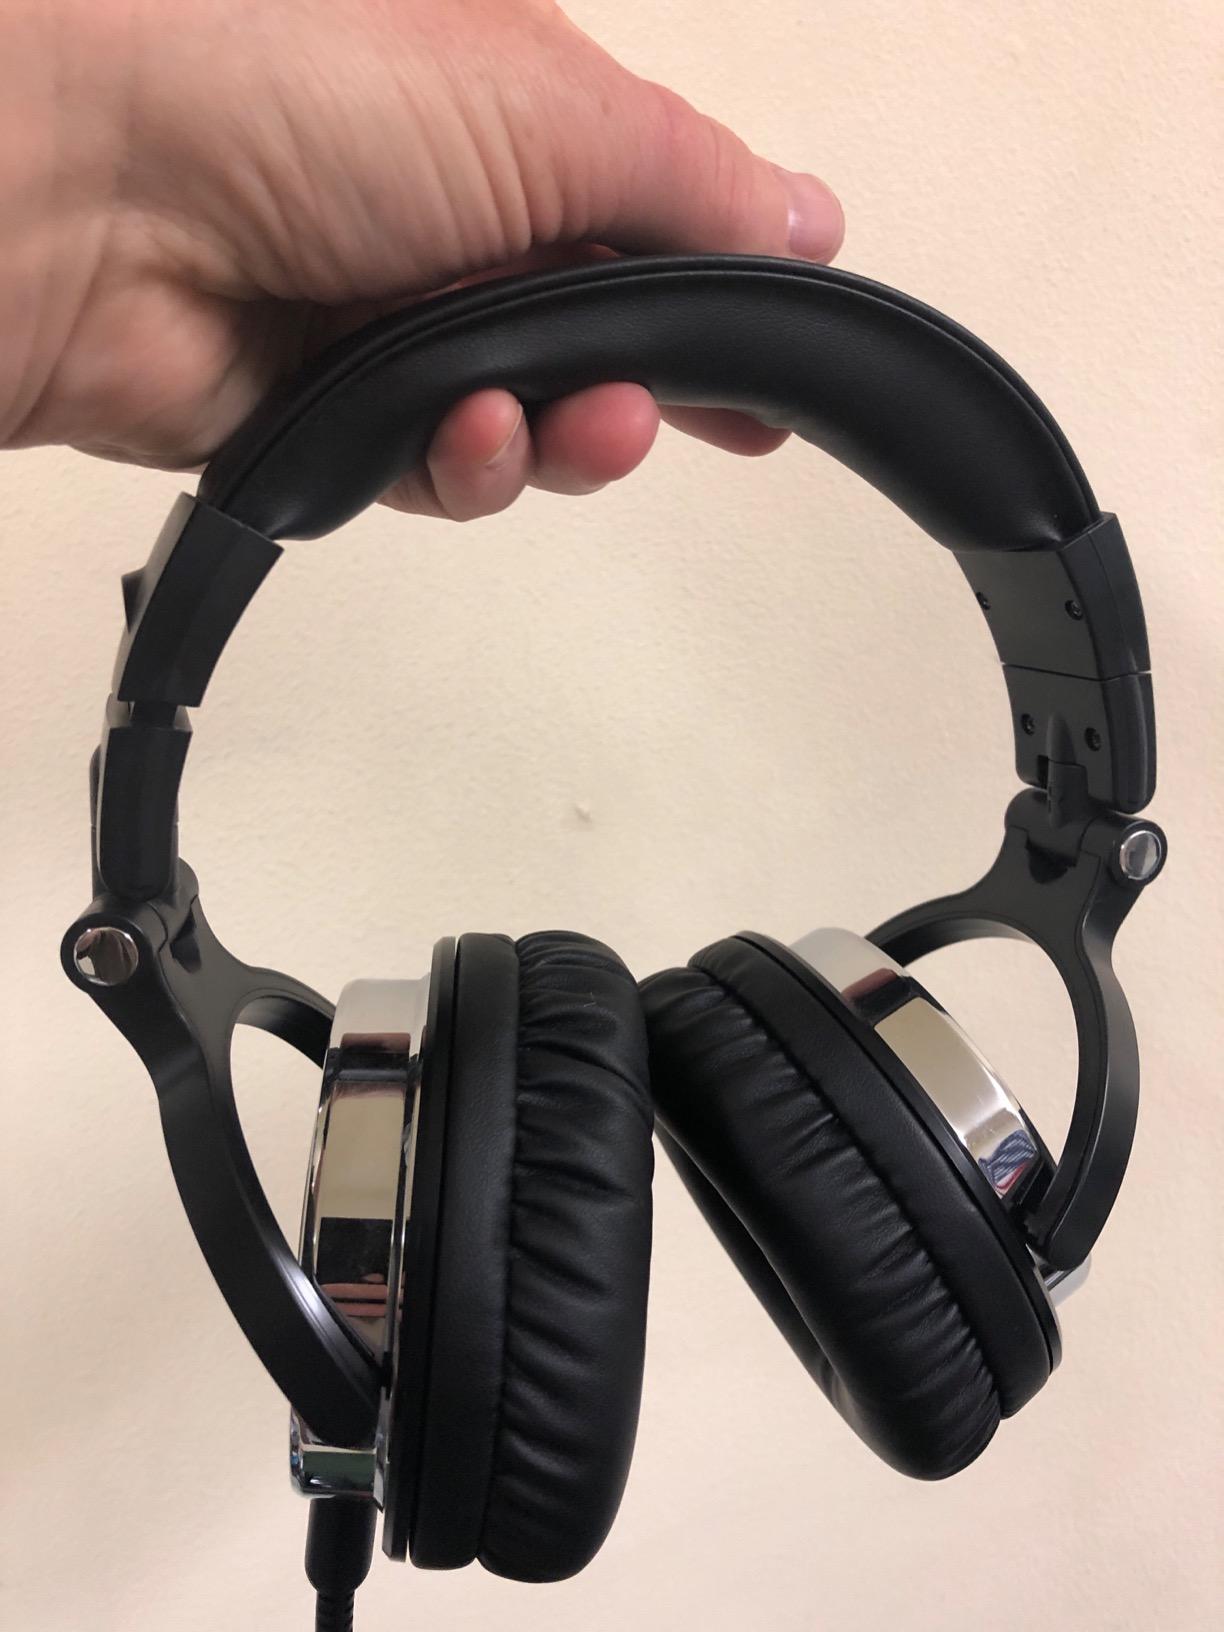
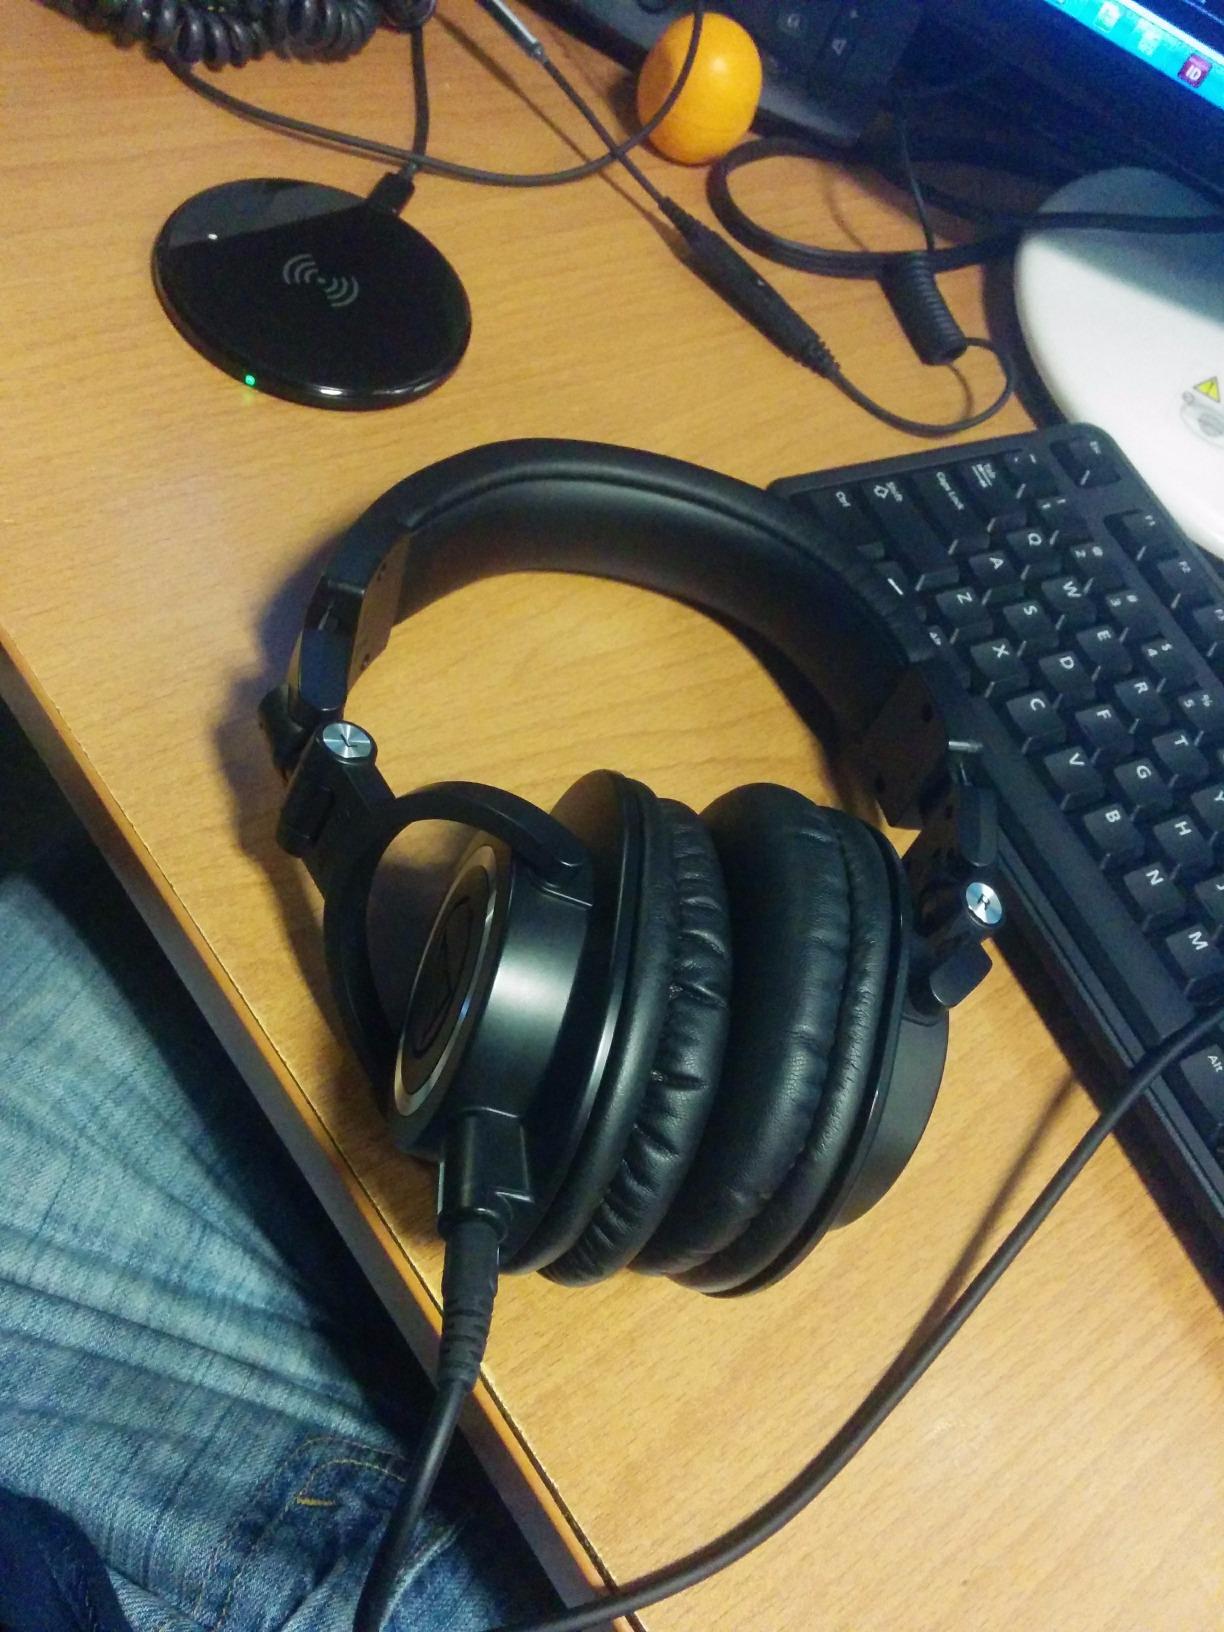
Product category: headphones
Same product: no